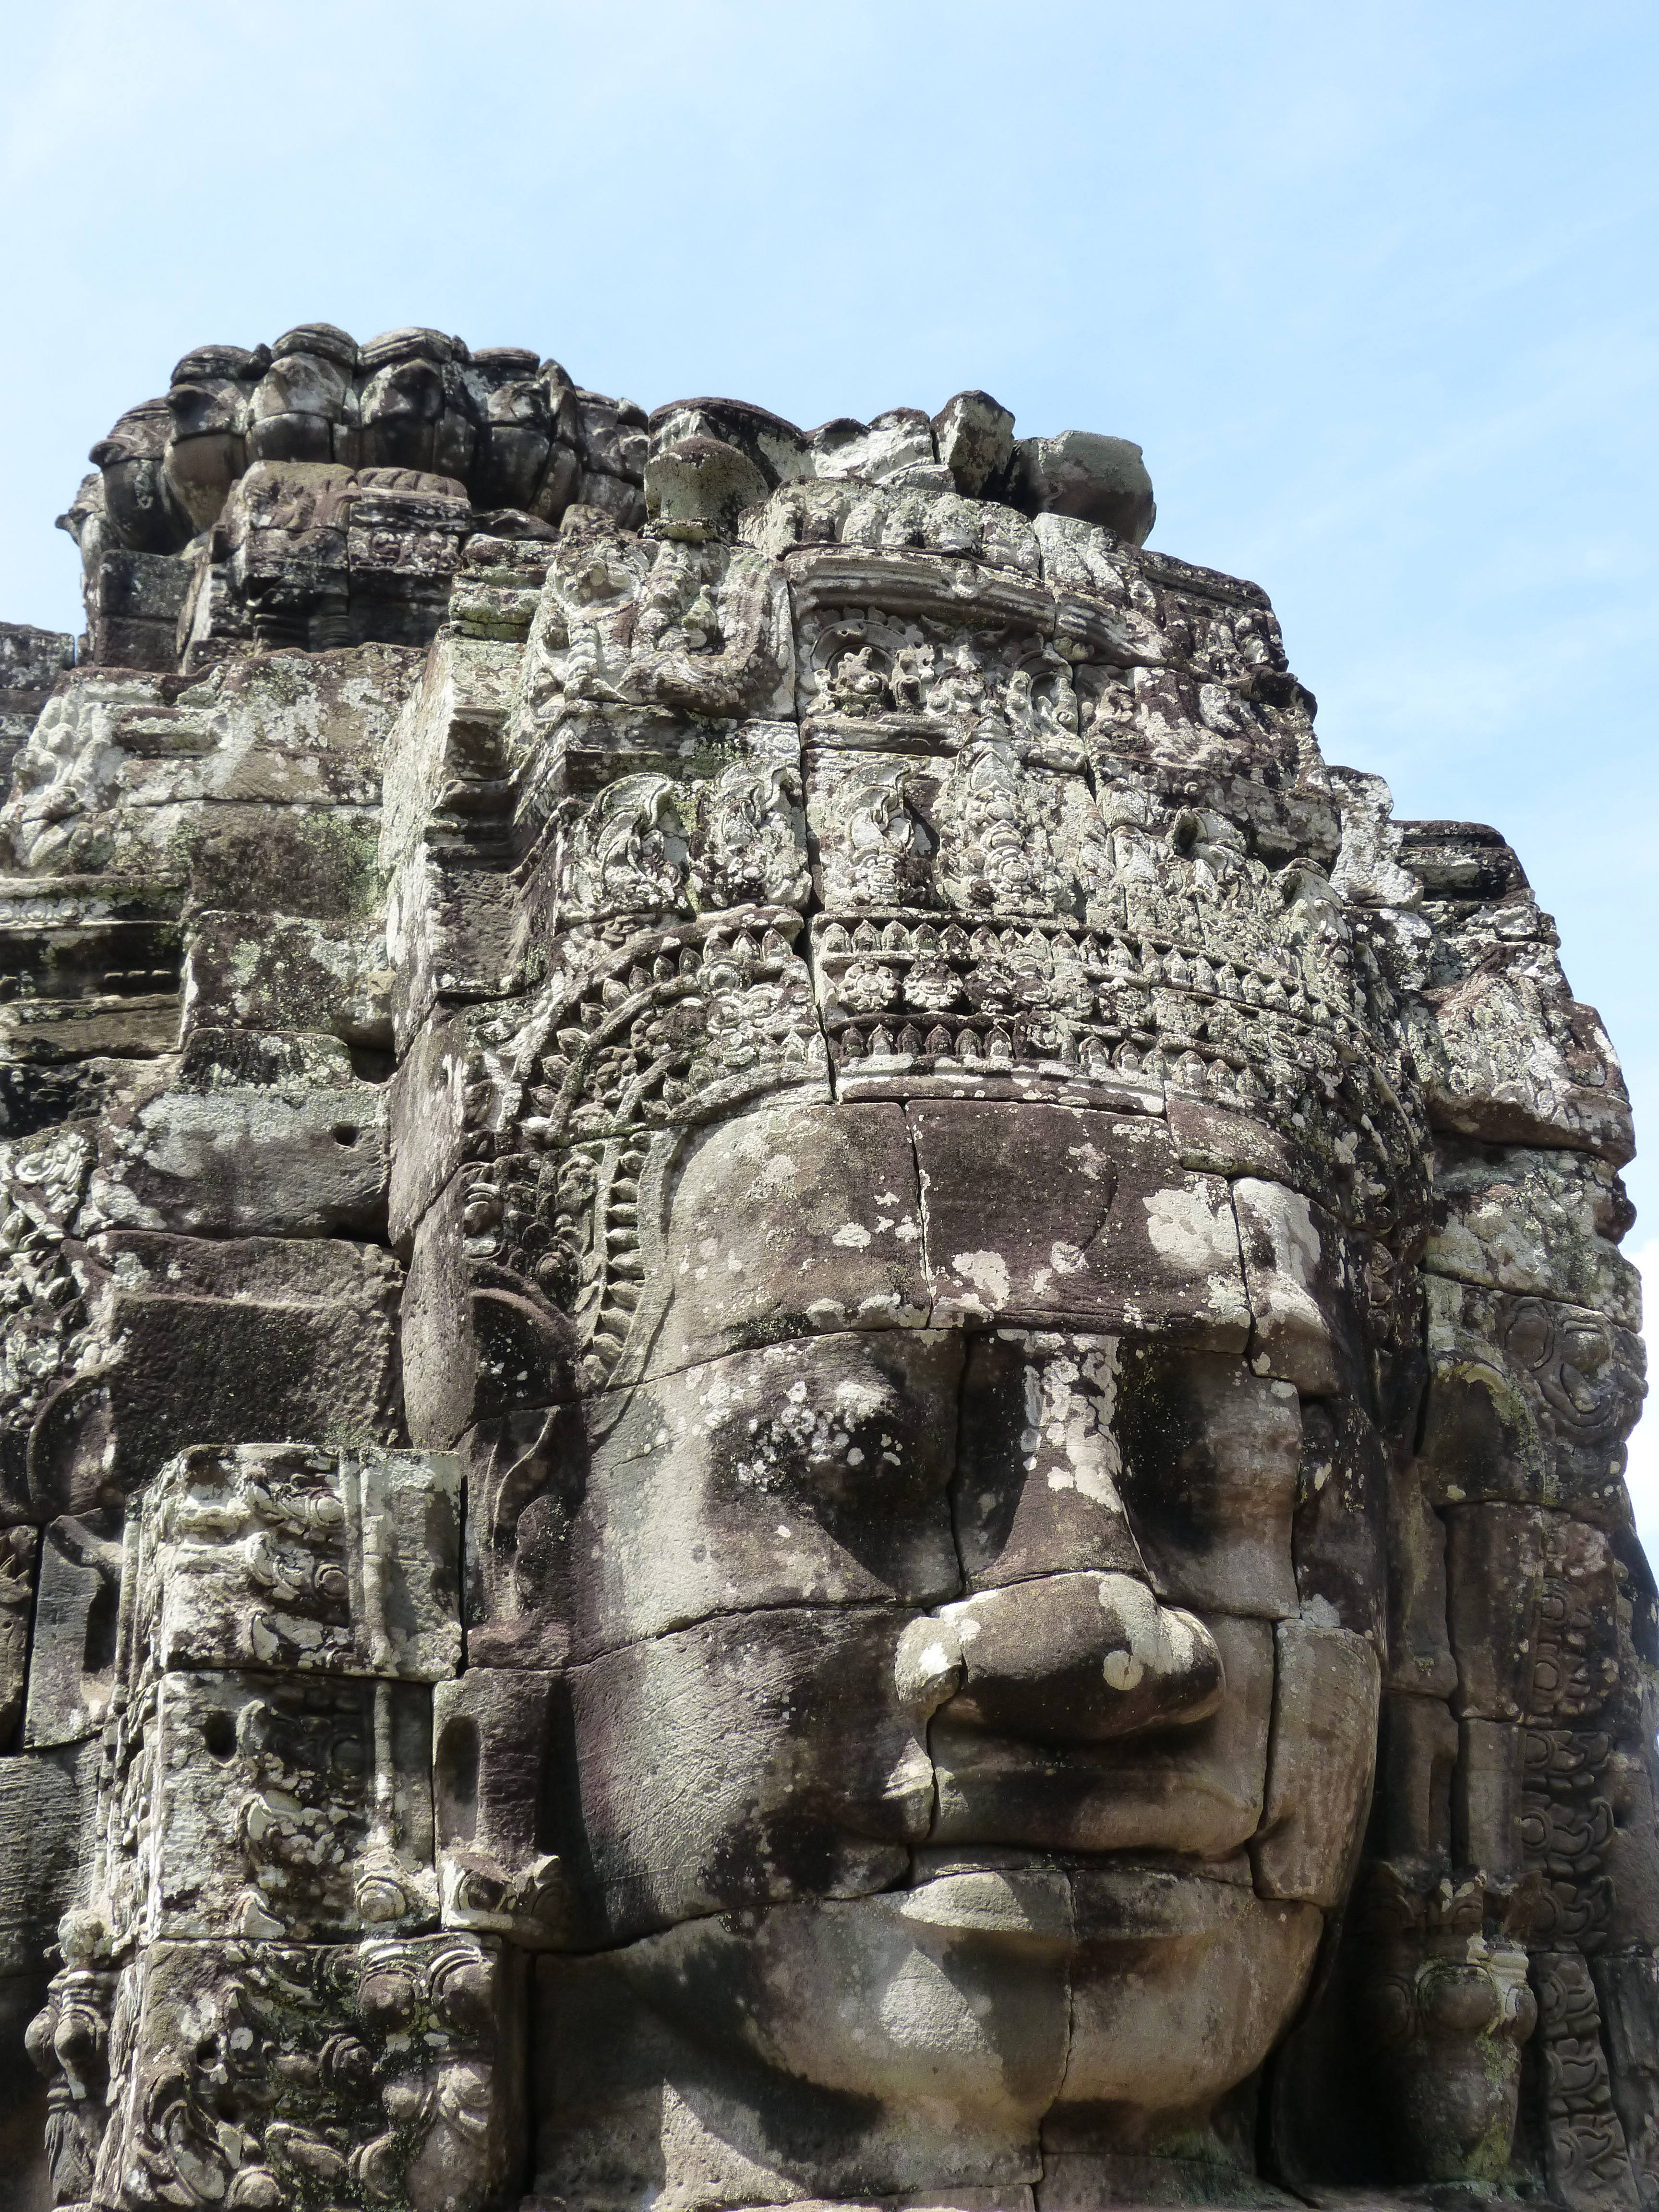
rock, monument, statue, landmark, place of worship, face, sculpture, art, temple, ruins, cambodia, carving, monolith, archaeological site, stone carving, hindu temple, ancient history, maya civilization, ankhor